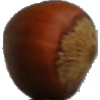
Label: nut_forest